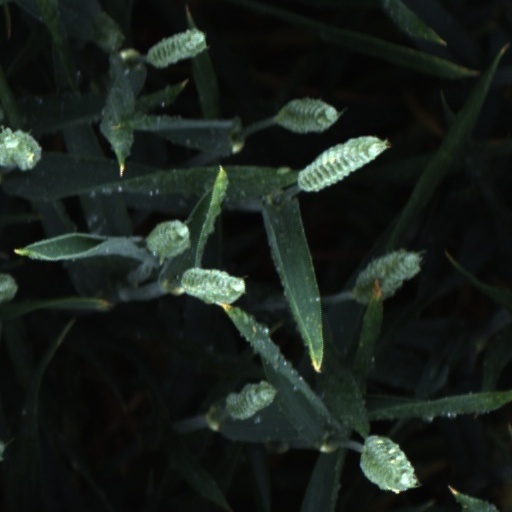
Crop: wheat